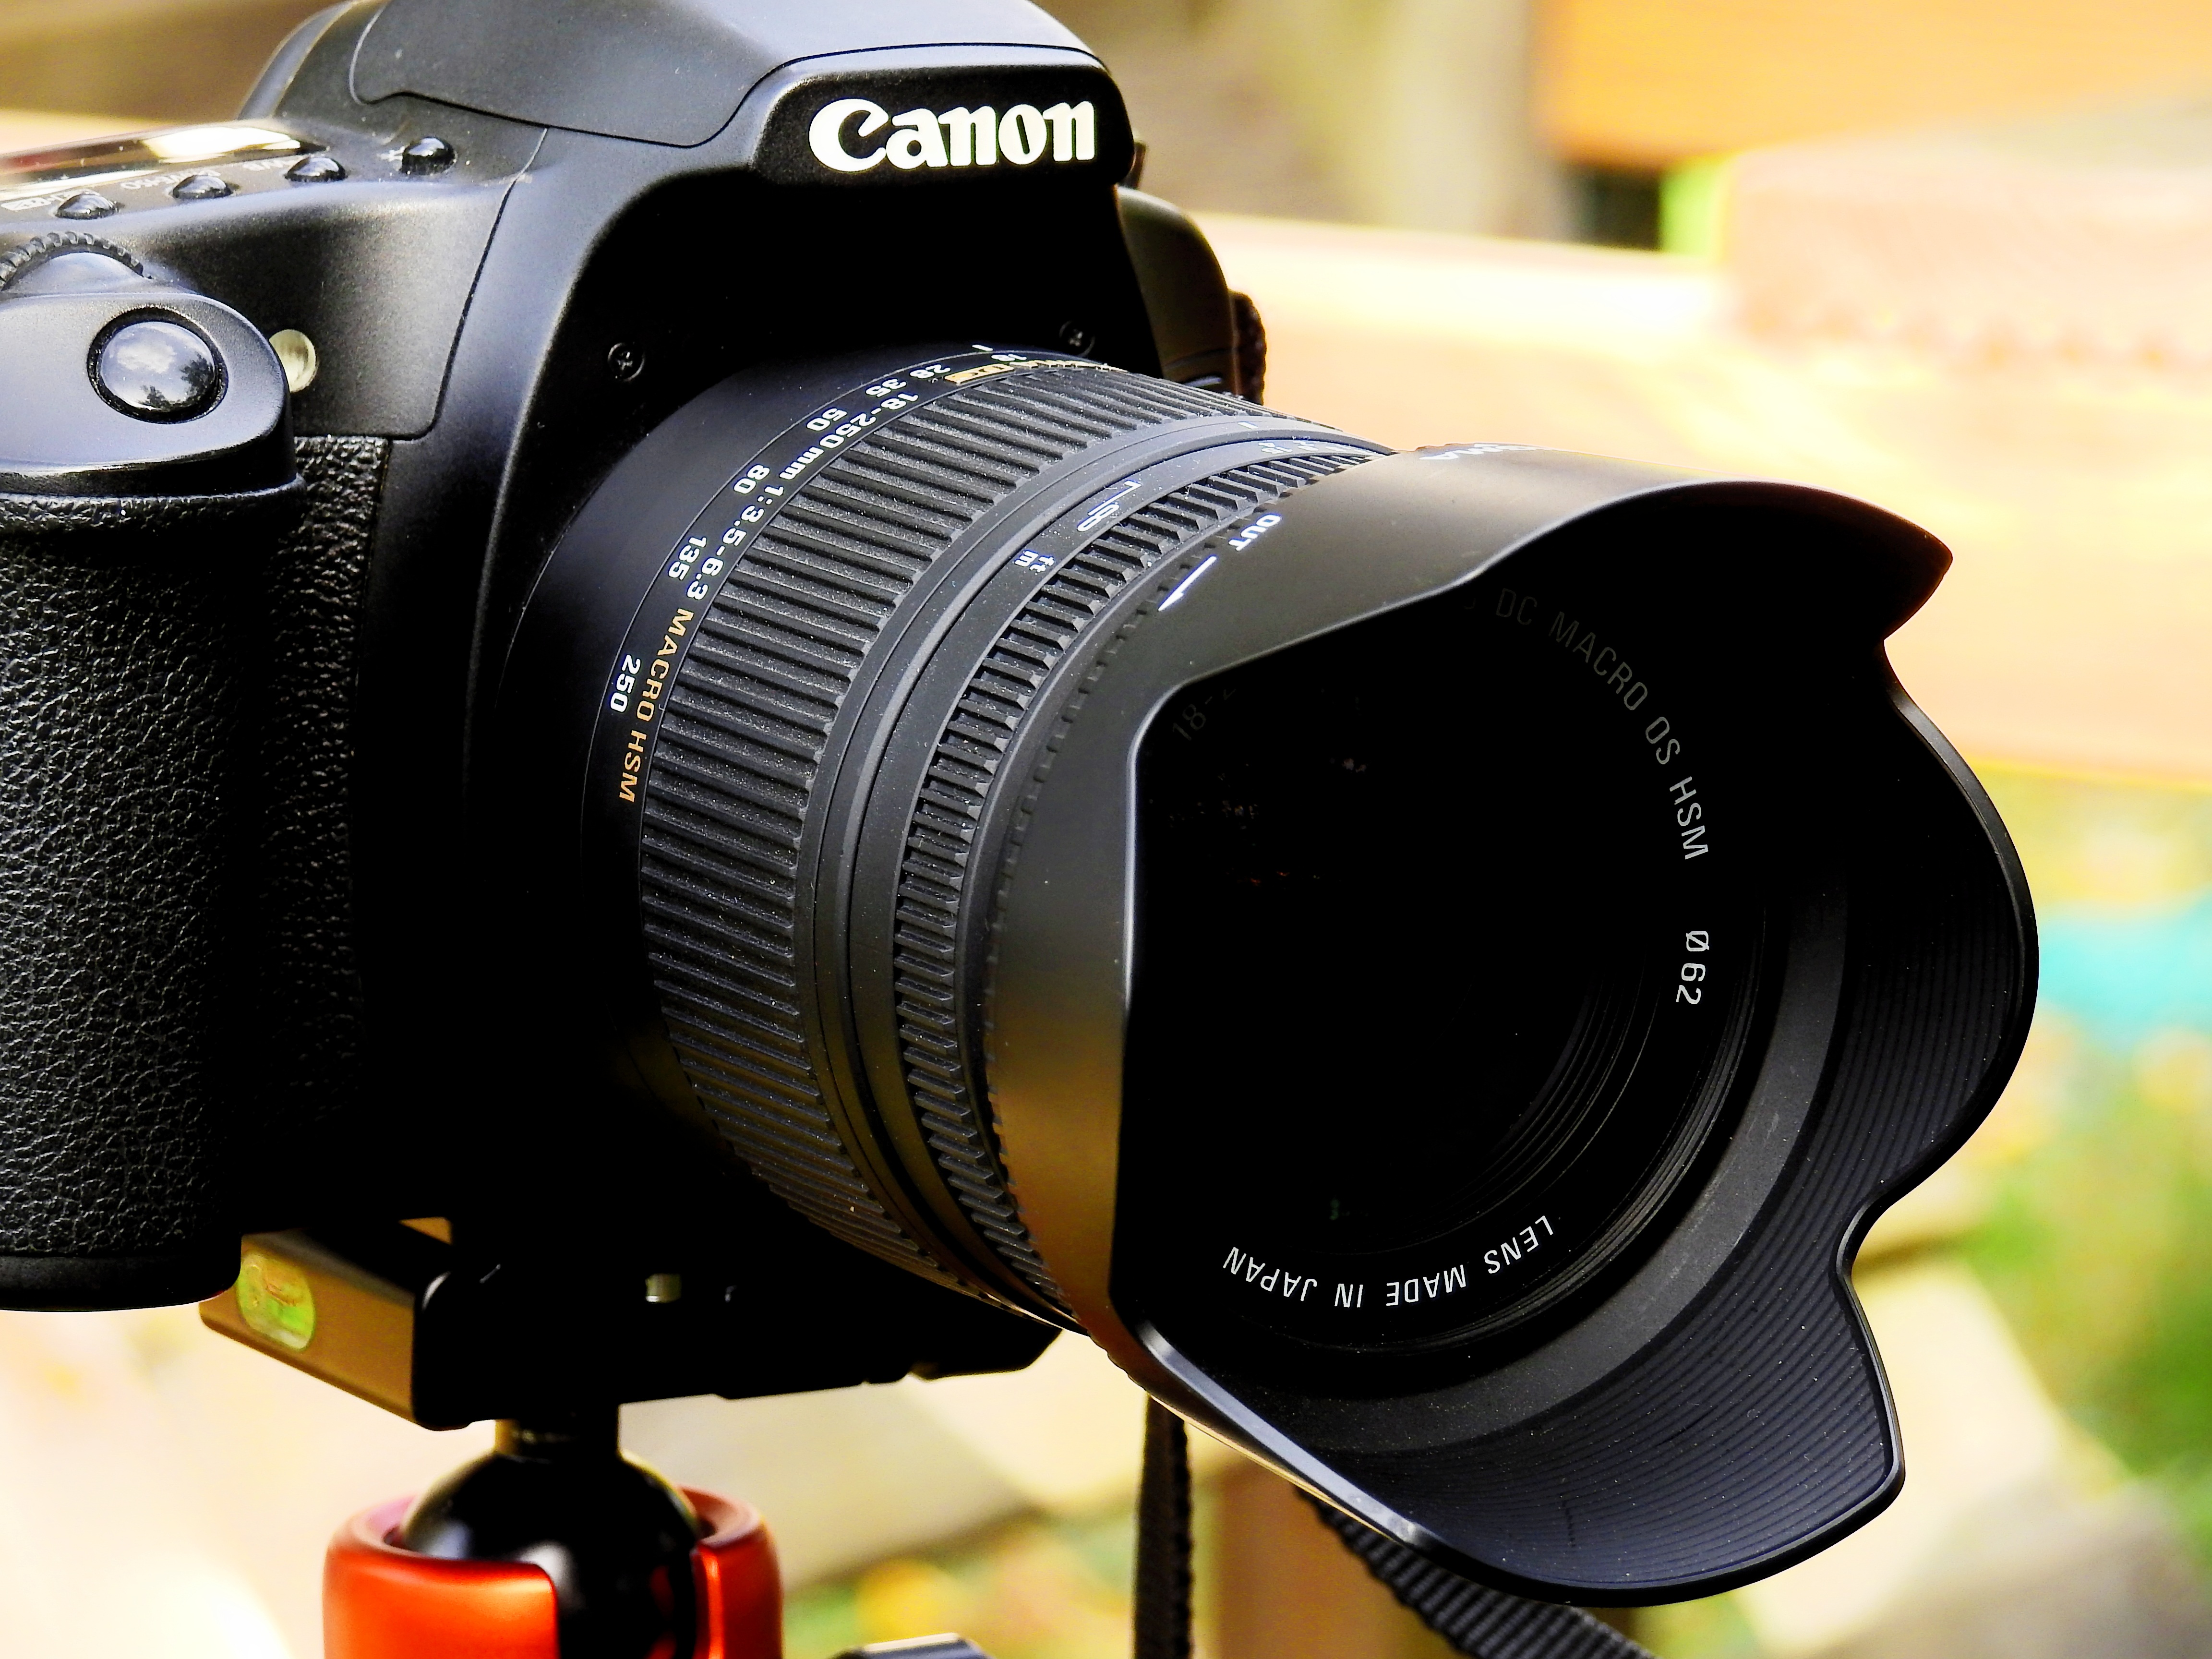
camera, photography, photographer, photo, slr, lens, canon, product, reflex camera, eos, digital camera, tripod, photograph, images, camera lens, photo camera, zoom lens, digicam, sun visor, digital slr, single lens reflex camera, cameras optics, mirrorless interchangeable lens camera, camera operator